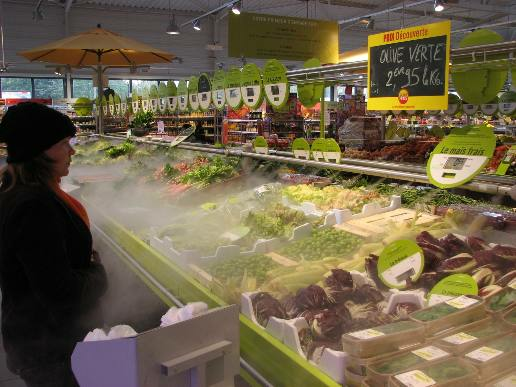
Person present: Yes